Niederhorn

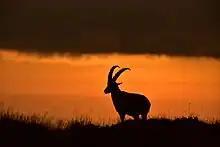
A six-year-old male ibex near Burgfeldstand.

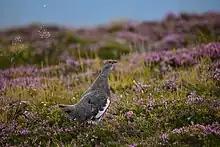
Ptarmigan in late summer on the ridge of the Niederhorn.

The Niederhorn area is a popular destination for wildlife photographers to photograph the alpine fauna. The Niederhorn is particularly well known for the ibex population that stays around the ridge in the summer months. This ibex colony was established in 1949 with the release of three bucks from the Augstmatthorn colony. Over the next eight years, a total of 26 animals were released. In recent years, the population fluctuates between 75 and 100 animals (as of 2018).